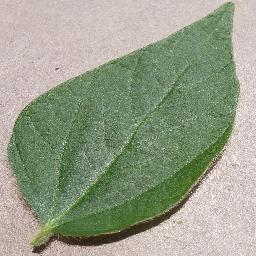
Label: Soybean___healthy